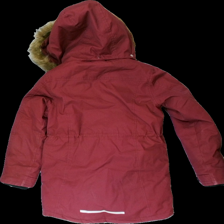
View: back
Type: Winter jacket
Category: Children
Brand: Everest
Colors: Red
Material: 62% polyester 38% cotton
Cut: Regular
Size: 152
Season: All
Stains: Major
Damage: vita fläckar
Damage location: bottom center
Price range: 50-100
Recommended usage: Export
Description: vinröd vinterjacka med stora fläckar fram. päls runt luvan.